Vincent d'Indy

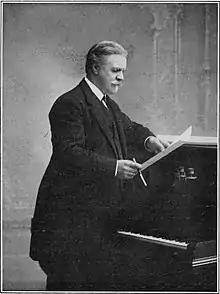
d'Indy and a harmonium (11 February 1913)

Among d'Indy's other works are more orchestral pieces, including a Symphony in B, a vast symphonic poem, "Jour d'été à la montagne", and another, "Souvenirs", written on the death of his first wife. "The Times" said of his music that the influence of Berlioz, Franck, and Wagner is strong in almost all his work, "that of Franck showing itself chiefly in the shapes of his tunes, that of Wagner in their development, and that of Berlioz in their orchestration".